All the Things She Said

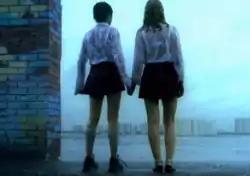
A shot from the music video, portraying band members Volkova ("left") and Katina ("right") wearing school outfits, and running around a corner to find a vast Khodynka Field in Moscow.

The video was directed by Shapovalov and shot at the Khodynka Field in Moscow between 4 and 7 September 2000. Preparation for the visual consisted of both Volkova and Katina covering themselves in dark-tanning lotion and getting haircuts. Over 90 people were present on set, including extra actors, whilst some members had designed a large brick wall by painting abstract patterns and colors to it. According to Shapovalov, the wall itself cost approximately US$3000. After shooting the majority of the scenes in Khodynka Field, Shapovalov moved the wall and iron fence to Kutuzov Avenue, Moscow, in order to shoot frames of traffic until the camera changed its focus on the girls again. Shapovalov stated that he wanted the viewers to know that there was a "world behind the crowd of people". The video was broadcast in Russia and Europe in early December 2000 on MTV.